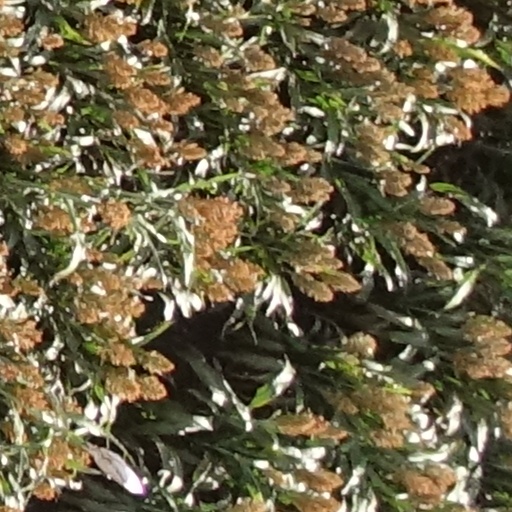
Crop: sorghum